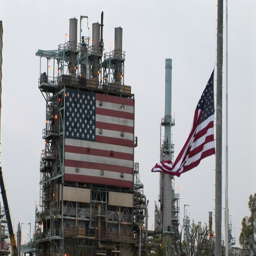
flags hang at an industrial facility